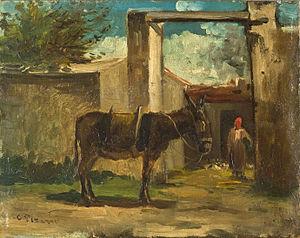
Montmorency est une commune française, chef-lieu de canton du Val-d’Oise, située à environ treize kilomètres au nord des portes de Paris, et vingt et un kilomètres par la route de l’aéroport Roissy-Charles-de-Gaulle. La population de Montmorency est en 2012 d’environ vingt et un mille habitants, appelés les Montmorencéens. La stabilité du nombre d'habitants au cours des quarante dernières années est la conséquence d'un espace constructible presque saturé se prêtant mal à de nouvelles constructions alors que, dans le même temps, la taille moyenne des foyers a tendance à baisser.